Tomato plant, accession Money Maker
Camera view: vertical (180 deg); turntable rotation: 0 degrees
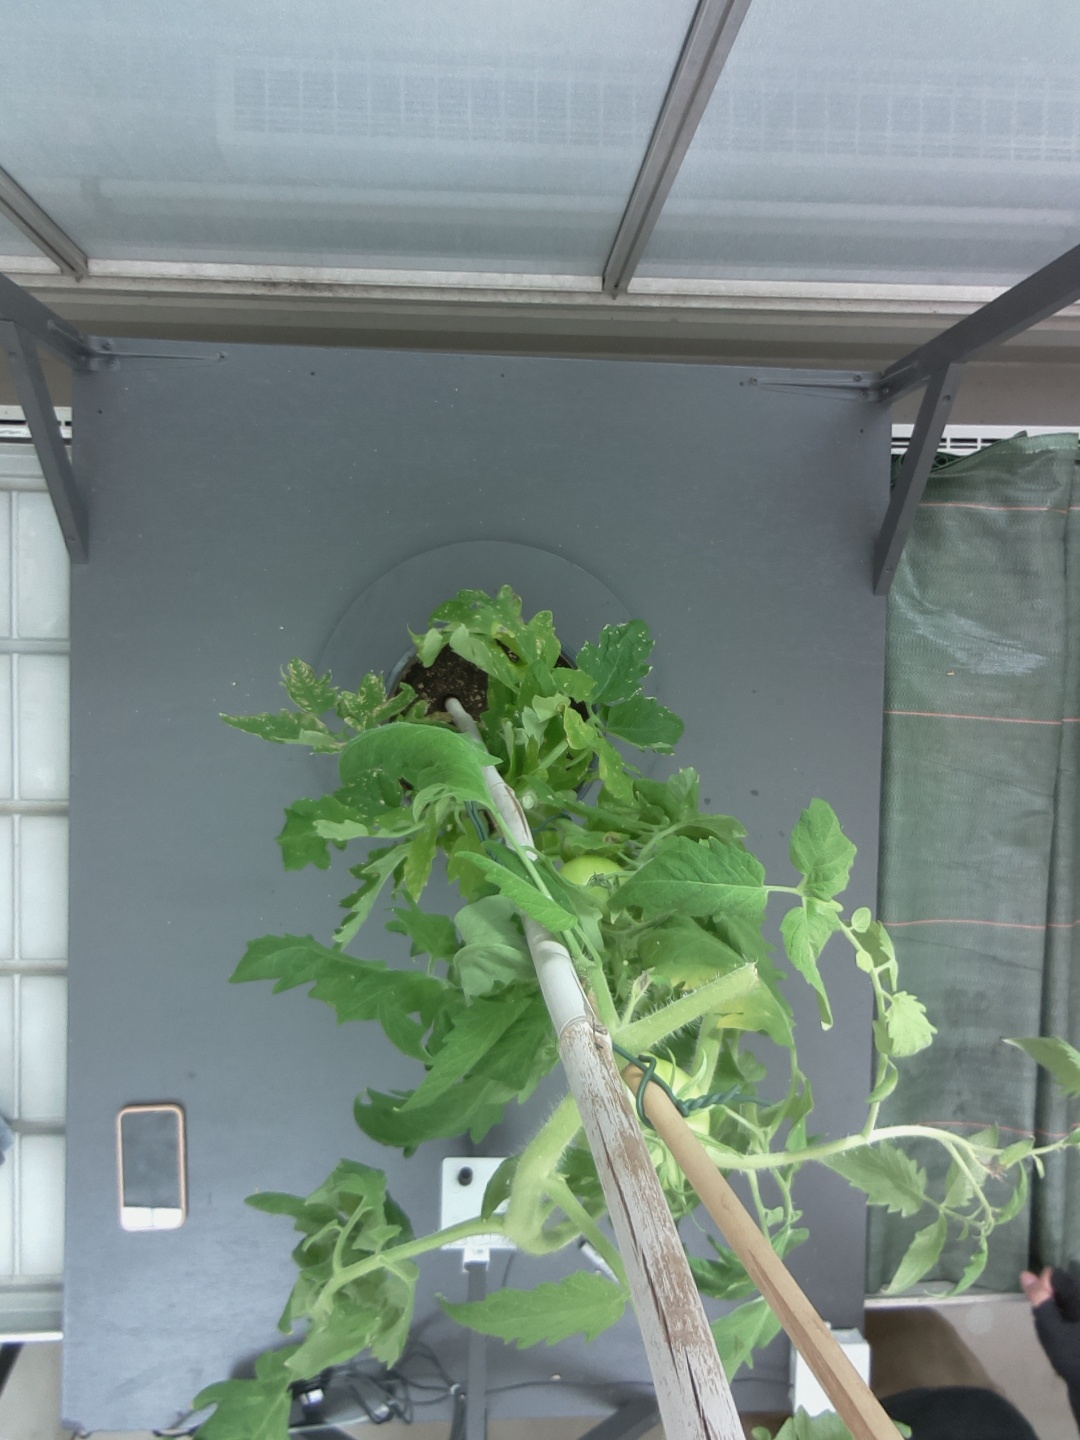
BBCH growth stage 77: 70%-80% of final fruit size